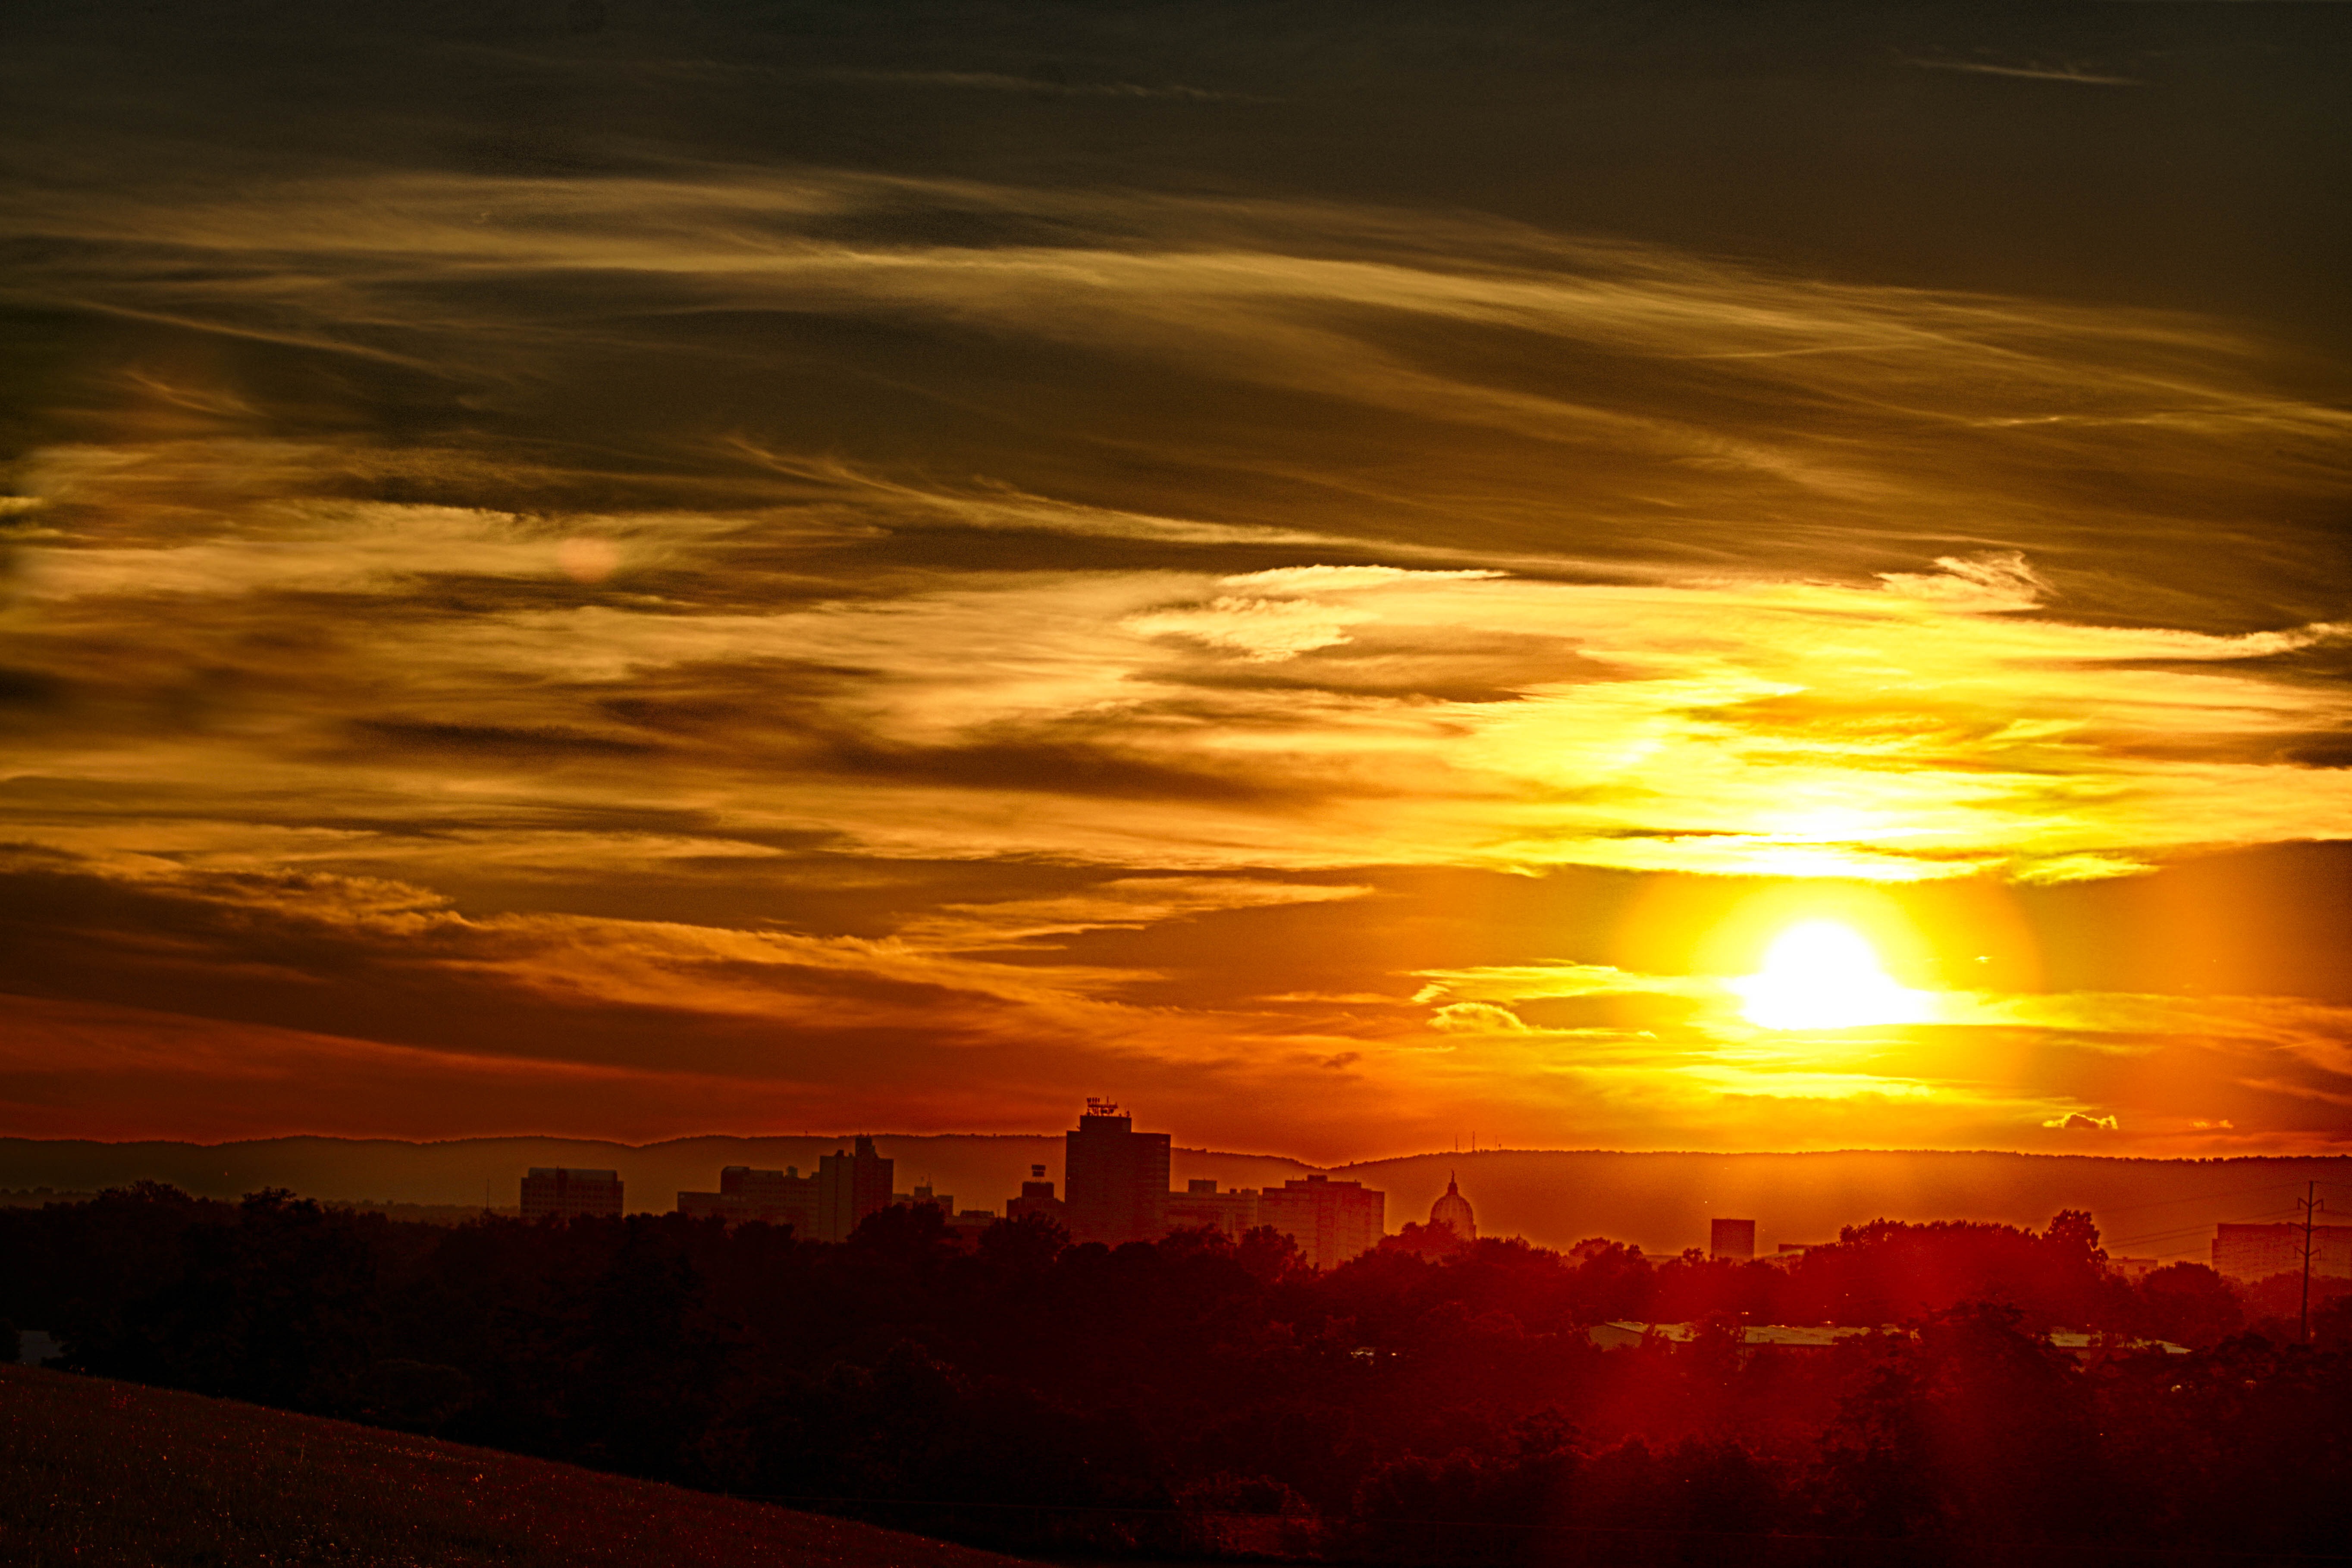
horizon, cloud, sky, sun, sunrise, sunset, sunlight, morning, dawn, atmosphere, dusk, evening, pa, afterglow, red sky at morning, harrisburg